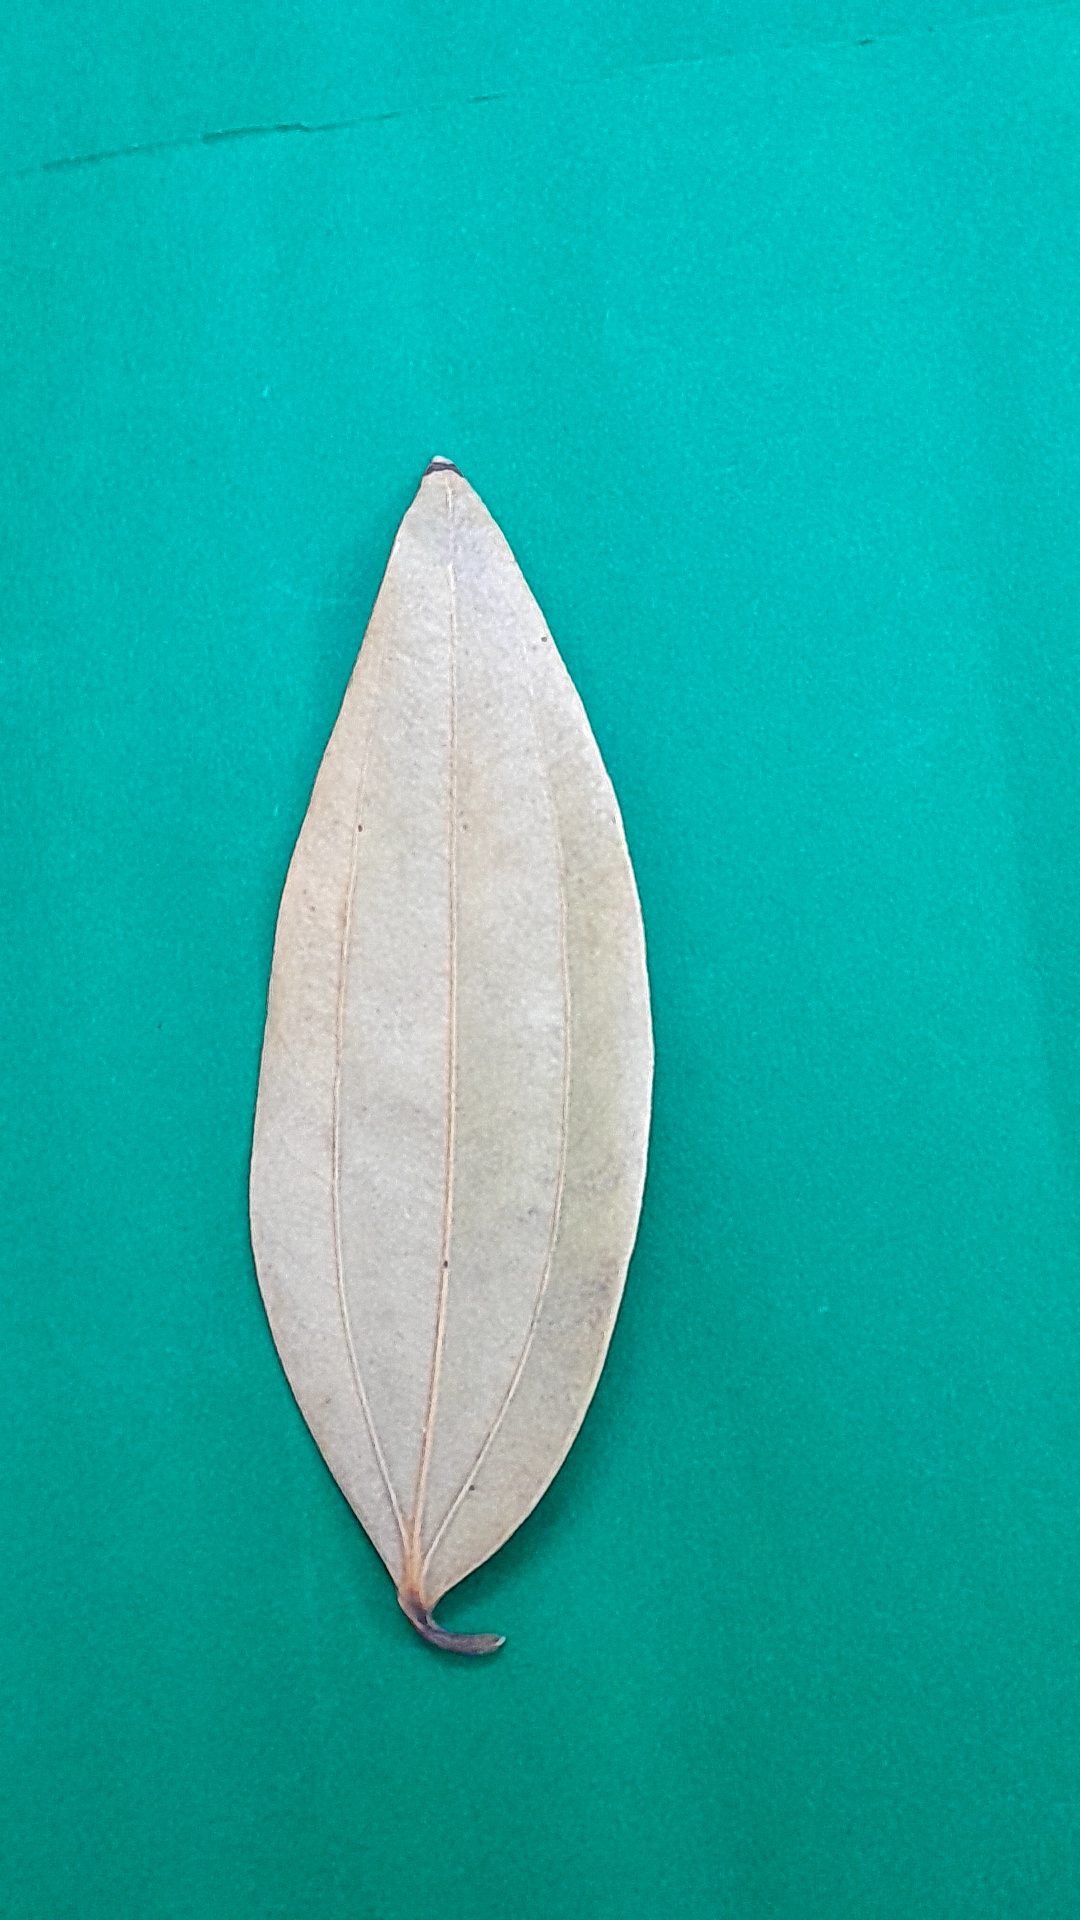
Label: Dry Leaf